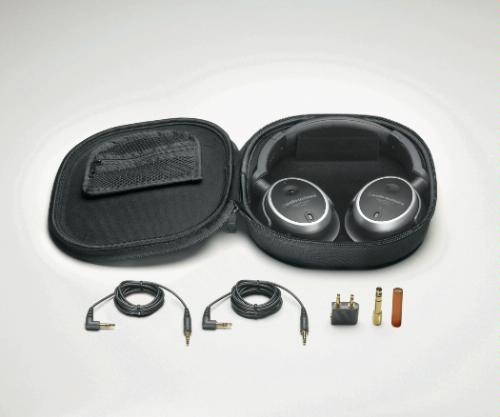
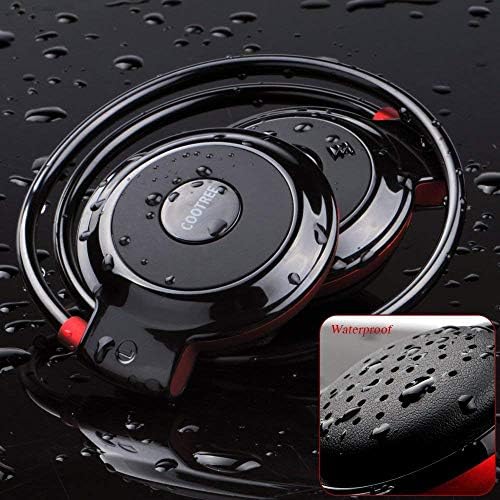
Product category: headphones
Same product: no